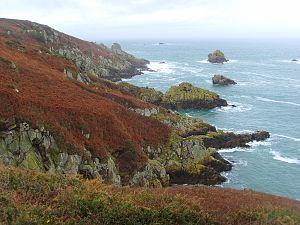
Falaises de Beuzec-Cap-Sizun (secteur de Toull ar Marc'h Du), Finistère, France
Beuzec-Cap-Sizun [bøzɛk kap sizœ̃] est une commune française du département du Finistère, en région Bretagne.